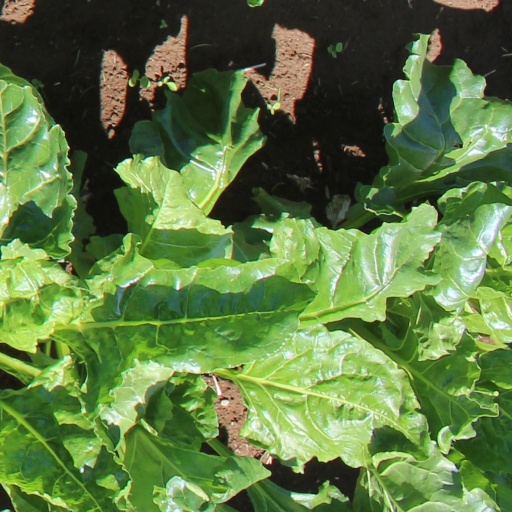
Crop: sugar beet